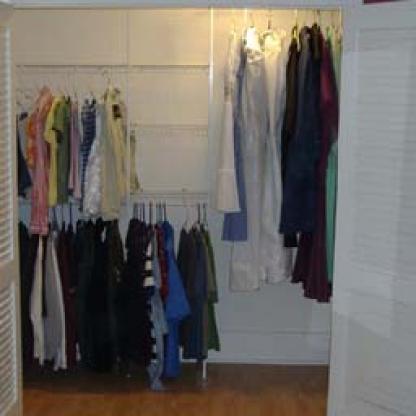
Scene: Indoor